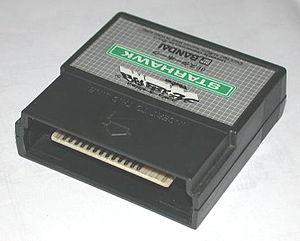
Starhawk est un jeu d'arcade à graphismes vectoriels de type shoot 'em up édité en 1979 par Cinematronics, conçu et programmé par Tim Skelly. Starhawk est une adaptation en pseudo 3D non officielle du combat spatial final dans la tranchée, figurant dans le premier volet de la trilogie originale Star Wars intitulé Un nouvel espoir. Il est porté en 1982 sur la console Vectrex.